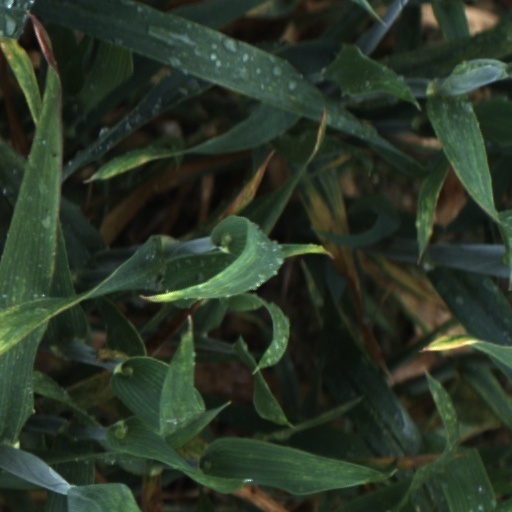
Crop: wheat